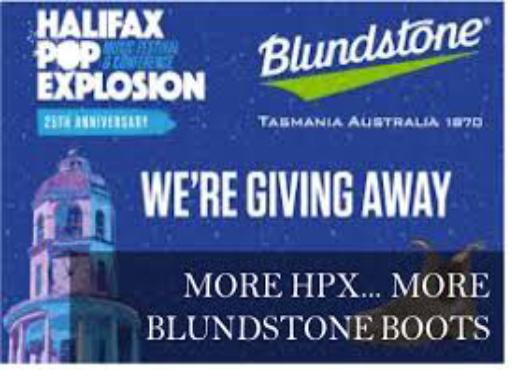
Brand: Blundstone
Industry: Clothes